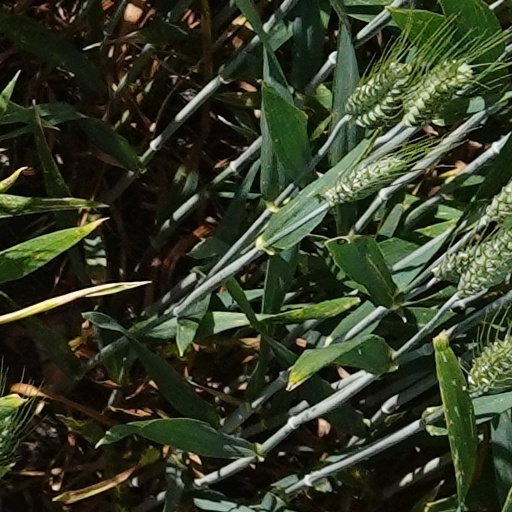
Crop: wheat